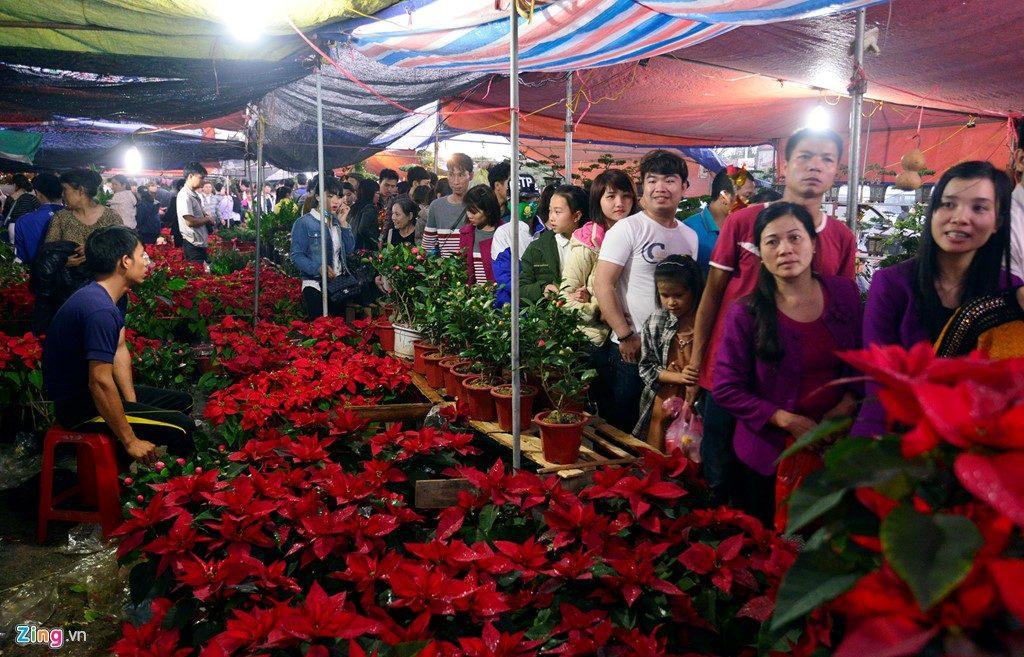
có nhiều người đang ngắm những bông hoa ở trong khu chợ hoa